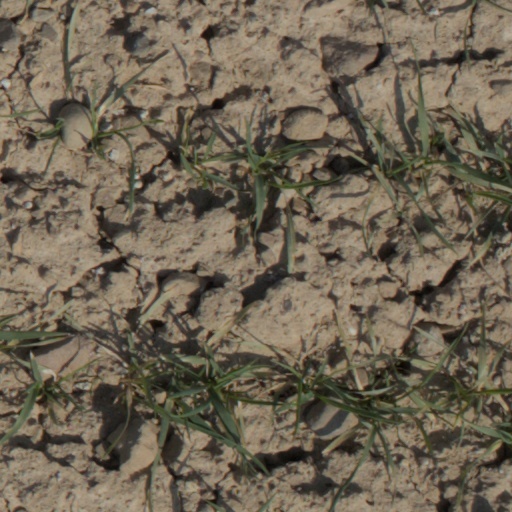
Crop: wheat